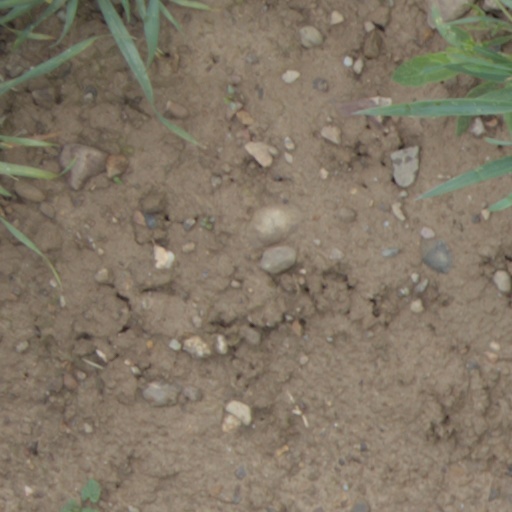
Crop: wheat